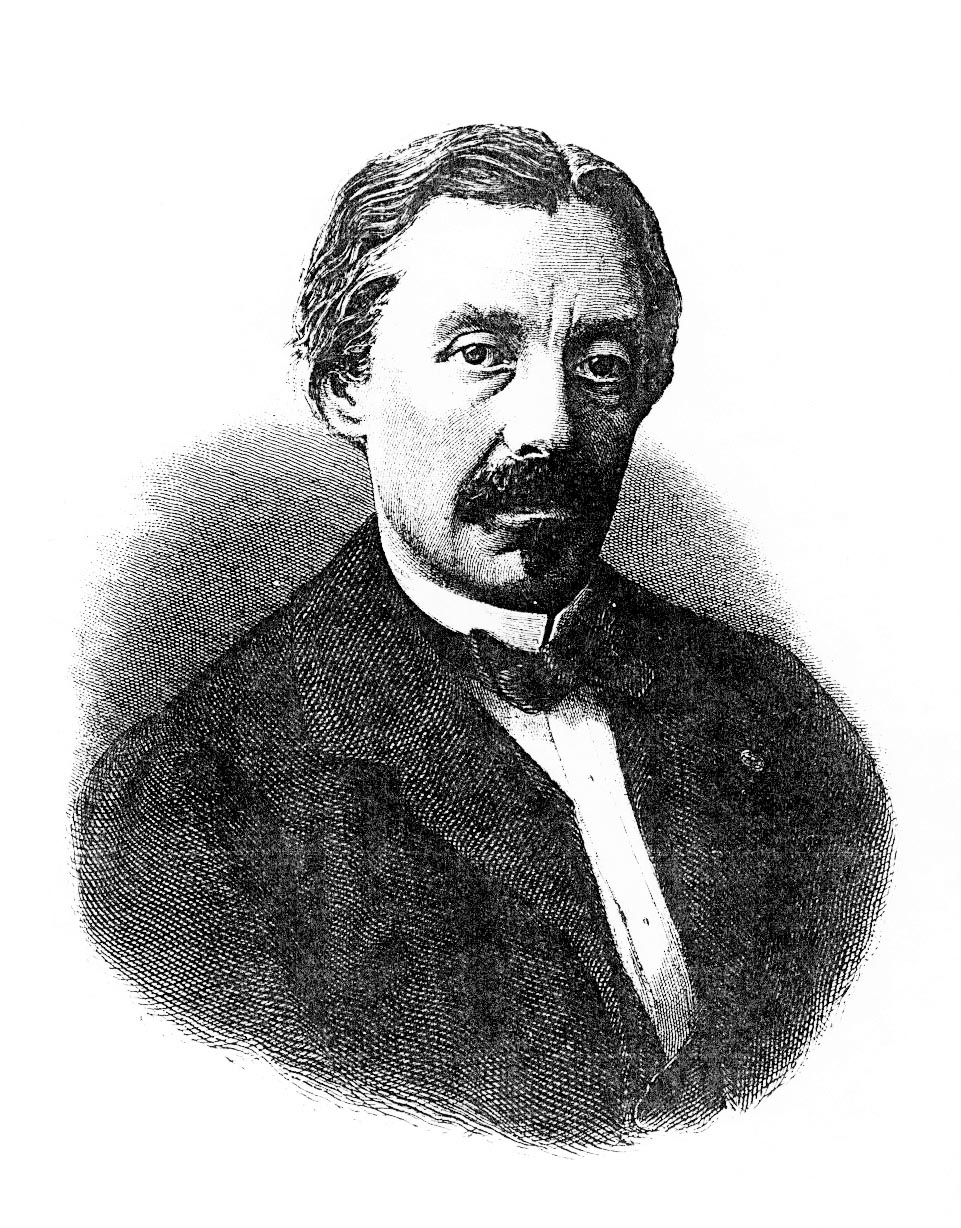
เลอง ฟูโก

| name = ฌ็อง เลอง ฟูโก
| image = Foucault.jpg|225px
| image_size = 225px
| caption = เลอง ฟูโก
| birth_date = 18 กันยายน ค.ศ. 1819
| birth_place = ปารีส ประเทศฝรั่งเศส|ฝรั่งเศส
| death_place = ปารีส ฝรั่งเศส
| nationality = ชาวฝรั่งเศส|ฝรั่งเศส
| field = ฟิสิกส์
| work_institution = หอดูดาวปารีส
| known_for = ลูกตุ้มฟูโก
| prizes = เหรียญคอปลีย์ (ค.ศ. 1855)
ฌ็อง แบร์นาร์ เลอง ฟูโก  (; 18 กันยายน ค.ศ. 1819 – 11 กุมภาพันธ์ ค.ศ. 1868) เป็นนักฟิสิกส์ชาวฝรั่งเศส
== ประวัติ ==
เลอง ฟูโก เกิดที่กรุงปารีสในวันที่ 18 กันยายน ค.ศ. 1819 ครอบครัวของเขาทำธุรกิจโรงพิมพ์ในกรุงปารีส ฟูโกเป็นเด็กขี้โรคและมีปัญหาทางสายตา เขาจึงไม่ชอบไปโรงเรียน ฟูโกได้รับการศึกษาแบบโฮมสคูลที่บ้านโดยแม่ของเขา และหลังจากนั้นเขาได้ศึกษาด้านแพทยศาสตร์ แต่เรียนได้ไม่นานก็ย้ายไปเรียนด้านฟิสิกส์เพราะกลัวเลือด แต่กระนั้นก็ยังเรียนไม่จบ เพราะฟูโกสนใจด้านการประดิษฐ์ทดลองแทน โดยผลงานชิ้นแรกของเขาเริ่มจากการปรับปรุงระบบภาพถ่ายของหลุยส์ ดาแกร์ และเป็นผู้ช่วยให้กับอาลแฟรด ฟร็องซัว ดอเน นักแบคทีเรียวิทยา

หลังจากนั้น เขาก็ช่วยอีปอลิต ฟีโซ นักฟิสิกส์ ในการพิสูจน์เกี่ยวกับความเข้มข้นของแสงอาทิตย์ รังสี วัดค่าความเร็วแสง พิสูจน์ว่าแสงเคลื่อนที่ในน้ำช้ากว่าในอากาศ รวมถึงสนับสนุนแนวคิดที่ว่าแสงนั้นเป็นคลื่น ไม่ใช่อนุภาค กระทั่งในปี ค.ศ. 1851 ฟูโกได้ทำการทดลองเกี่ยวกับการหมุนรอบตัวเองของโลก โดยใช้ลูกตุ้มพิสูจน์ให้เห็นว่าโลกหมุนรอบตัวเอง ซึ่งรูปตุ้มดังกล่าวถูกเรียกว่า ลูกตุ้มฟูโก (Foucault pendulum) แล้วก็ได้กลายเป็นผลงานที่ทำให้เขาเป็นที่รู้จักในเวลาต่อมา ในปีต่อมา ฟูโกได้ประดิษฐ์เครื่องมือที่ใช้ประโยชน์ในการบ่งชี้ทิศทาง ซึ่งก็คือ ไจโรสโคป โดยเป็นล้อที่ติดตั้งอยู่ในวงแหวนที่หมุนได้ และเมื่อหมุนล้อแล้วมันก็จะหมุนในทิศทางเดิมของมัน ไม่ขึ้นกับการเอียงไปมาของวงแหวน
เลอง ฟูโก เสียชีวิตเมื่อวันที่ 11 กุมภาพันธ์ ค.ศ. 1868 ด้วยโรคปลอกประสาทเสื่อมแข็ง ชื่อของเขาได้ถูกนำไปจารึกลงบนหอไอเฟล ร่วมกับบุคคลสร้างชื่อของฝรั่งเศสอีก 71 คน
ไฟล์:ลูกตุ้มฟูโกต์.png|thumb|ลูกตุ้มฟูโก ไฟล์:ไจโรสโคป.jpg|thumb|ไจโรสโคป
== อ้างอิง ==
* ฌ็อง เลอง ฟูโก นักฟิสิกส์ชาวฝรั่งเศส .. เพราะโลกหมุนรอบตัวเอง
หมวดหมู่:บุคคลที่เกิดในปี พ.ศ. 2362
หมวดหมู่:บุคคลที่เสียชีวิตในปี พ.ศ. 2411
หมวดหมู่:นักฟิสิกส์ชาวฝรั่งเศส